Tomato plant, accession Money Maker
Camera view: horizontal (90 deg, fisheye); turntable rotation: 30 degrees
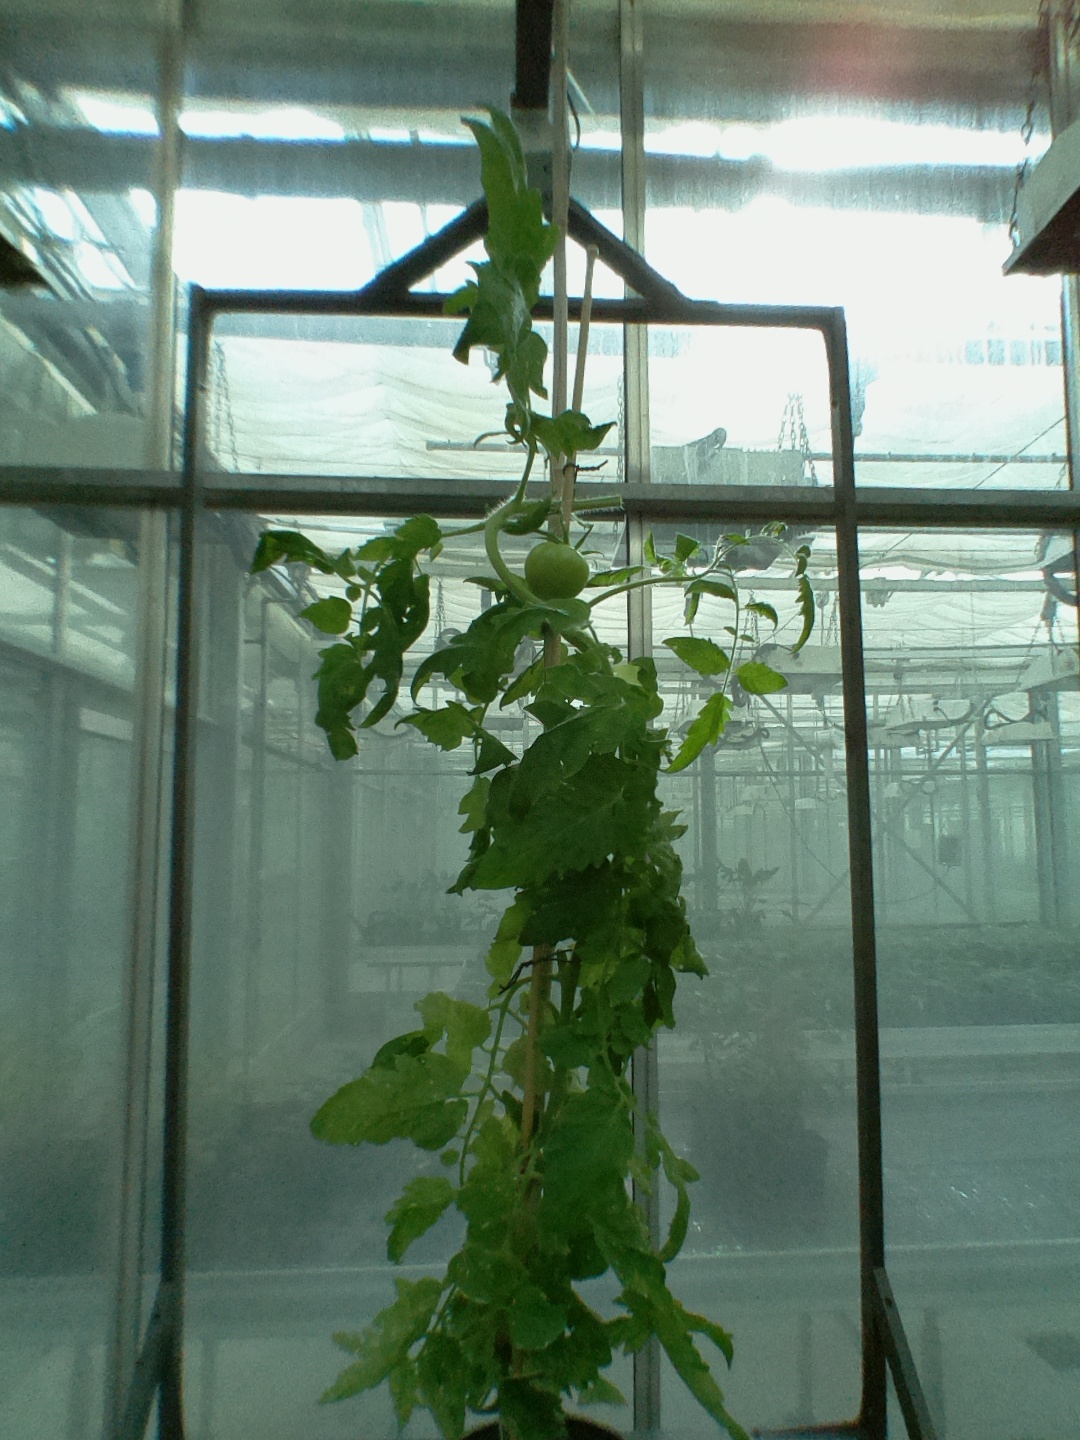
BBCH growth stage 77: 70%-80% of final fruit size